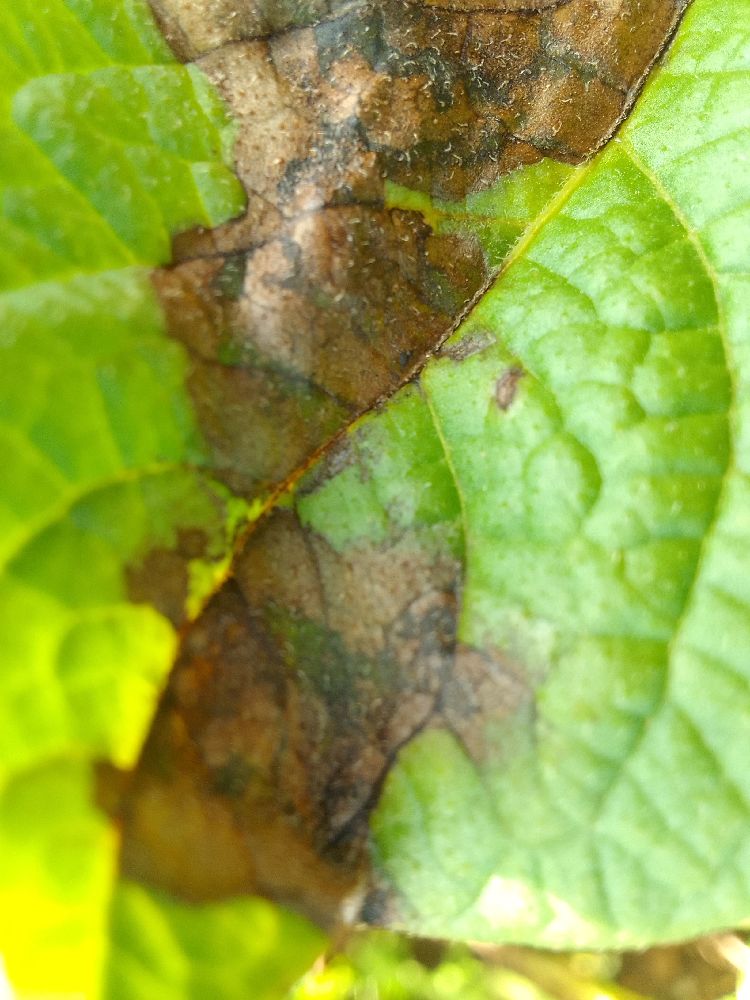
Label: Late blight